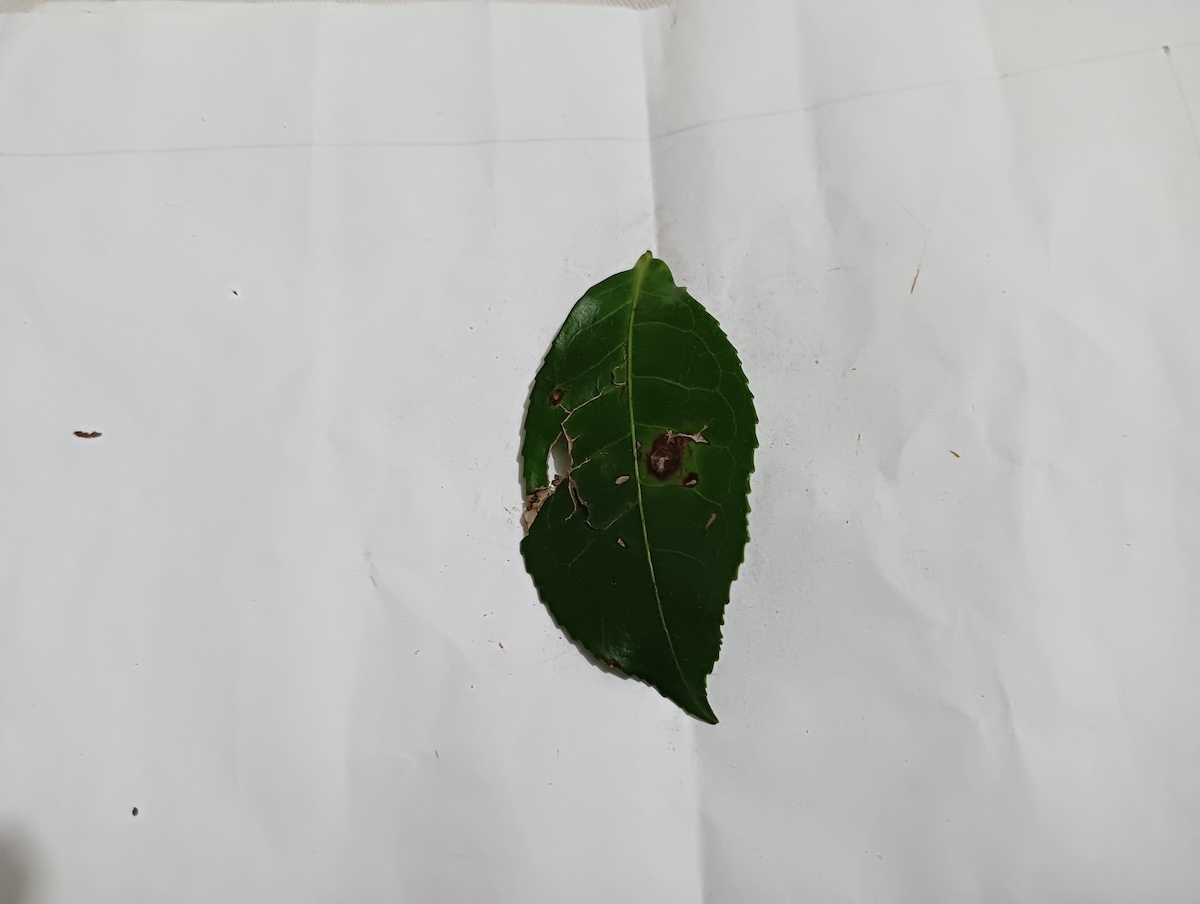
Label: Gray Blight